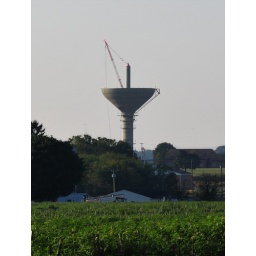
Looking like a tall, cool drink, Bridgeton's new water tower is under construction on Sunny Slope Drive.